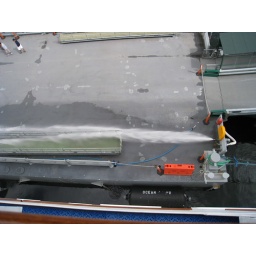
We were in our room and heard a load noise. The water line connection to the ship broke.